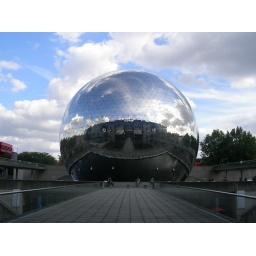
...big mirror in the sky